Johfiyeh

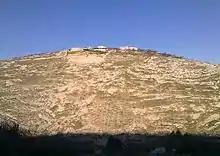
Flint dolmen in Johfiyeh.

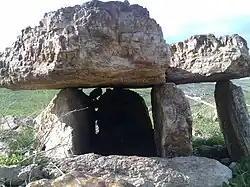
Flint dolmen in Johfiyeh.

The people of Johfiyeh mainly depend on cultivating their lands with wheat, barley, beans, chickpeas and occasionally corn and sesame. The village is well known for cultivating tomatoes, okra, wild cucumber (Faggos), zucchini and pumpkins. All depend on rain for irrigation.